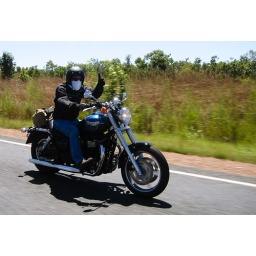
Snapped from the car window in Northern Territories, Australia